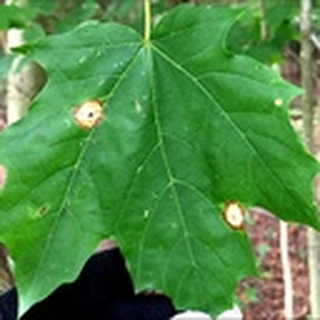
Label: cotton_target_spot